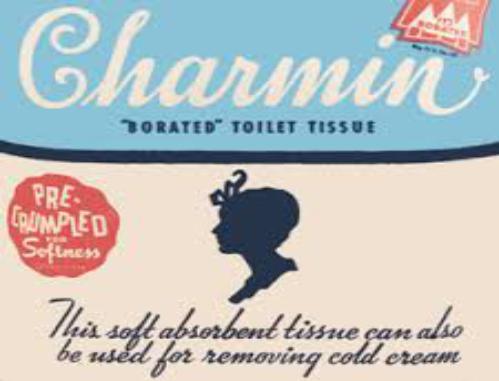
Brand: Charmin
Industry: Food